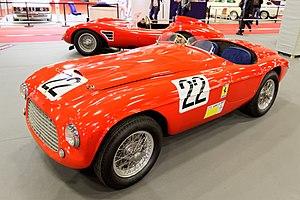
Rétromobile est un salon annuel consacré aux voitures anciennes traitant de l’ensemble des thèmes de la voiture de collection, qui se tient au Parc des expositions de la Porte de Versailles à Paris. Il est le second plus grand salon européen consacré à l'automobile de collection et ses accessoires après le "Techno Classica Essen" en Allemagne, suivi du Retro Classics allemand de Stuttgart qui est le plus grand en termes de surface, et l'Auto-Retro espagnol de Barcelone.